Robert A. Taft Information Technology High School

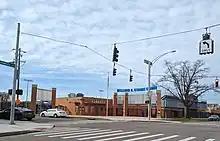
The entrance to Stargel Stadium in 2023

Taft Stadium was completed in 1986 for the school's football program, replacing a makeshift, hole-ridden practice field. In 1990, it was renamed for Willard R. Stargel, who served as football assistant coach and baseball and track head coach from 1955 to 1966. Stargel Stadium was rebuilt in 2004 and renovated in 2015. Taft shared the stadium with several other CPS athletic teams, namely the football teams of Aiken, Hughes, Shroder, Gamble, and Riverview East high schools and the track teams of Gamble, Riverview East, and Sayler Park School. The stadium was also home to Cincinnati Christian University football, Gotham Soccer, Kings Hammer Soccer, and Cincinnati Gators football. Stargel Stadium was demolished in 2018 to make room for FC Cincinnati's TQL Stadium.